Jennifer Finnigan

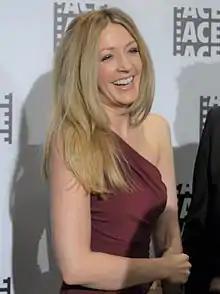
Finnigan in 2012

Jennifer Christina Finnigan (born August 22, 1979) is a Canadian actress. She is known for her role as Bridget Forrester in the American soap opera "The Bold and the Beautiful" from 2000 to 2004, for which she won three Daytime Emmy Awards for Outstanding Younger Actress in a Drama Series. She also appeared on the CBS legal drama "Close to Home" (2005–2007) and the ABC sitcom "Better with You" (2010–2011). Finnigan also starred on the FX series "Tyrant" (2014–2016). She later starred in the CBS sci-fi drama "Salvation" (2017–2018).